Tom Wall (artist)

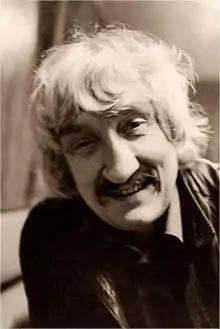
Tom Wall shortly before his death in 1992

Born in Balham, London, England, Wall moved with his family to Bryhonddu in Wales at the age of 10, later studying at Newport College of Art and the Slade School of Fine Art in London. It is believed that the countryside around Abergavenny inspired his enduring relationship with art and landscape.